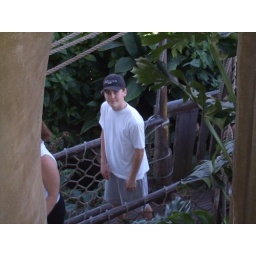
Up high in Swiss Family Robinson tree house